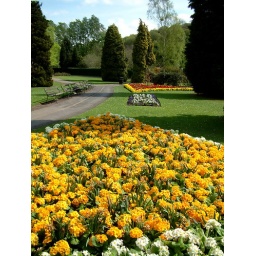
Spring is really here with flowers in bloom, trees in leaf and temperatures around 20C!Millhouses Park in flower.